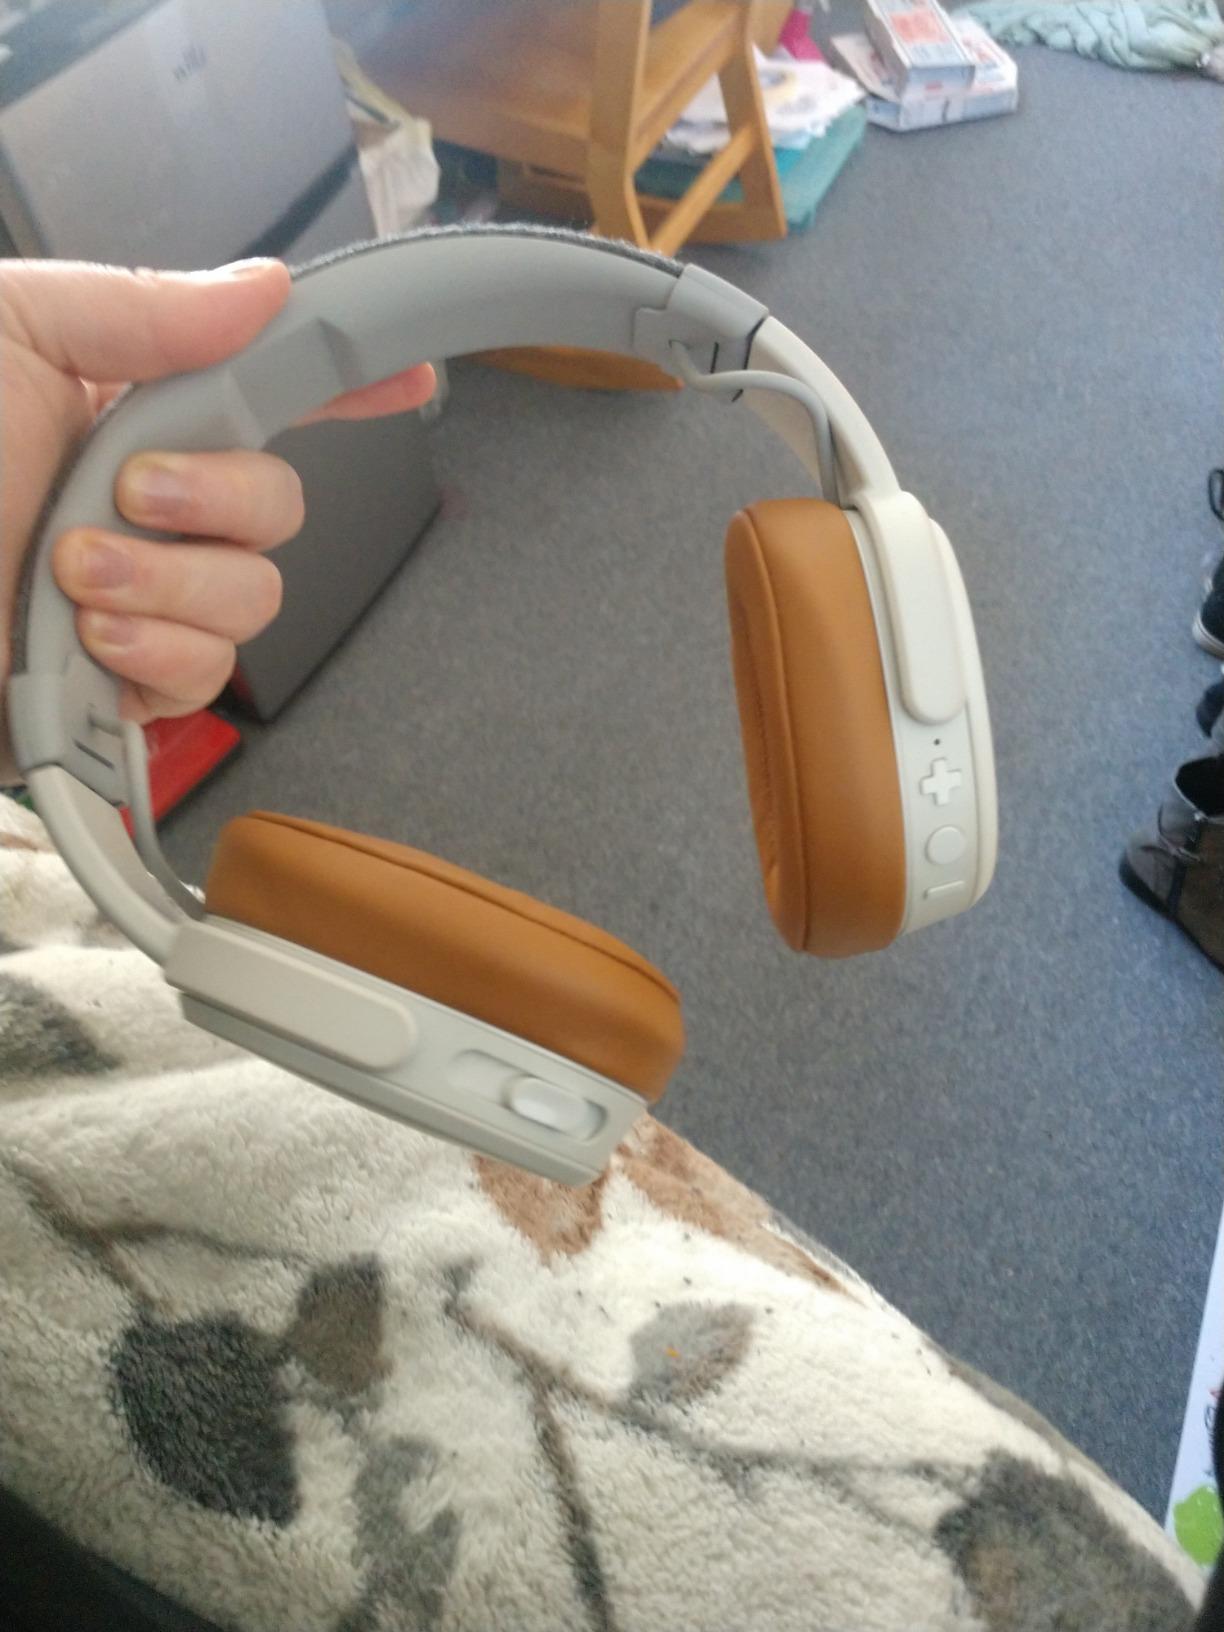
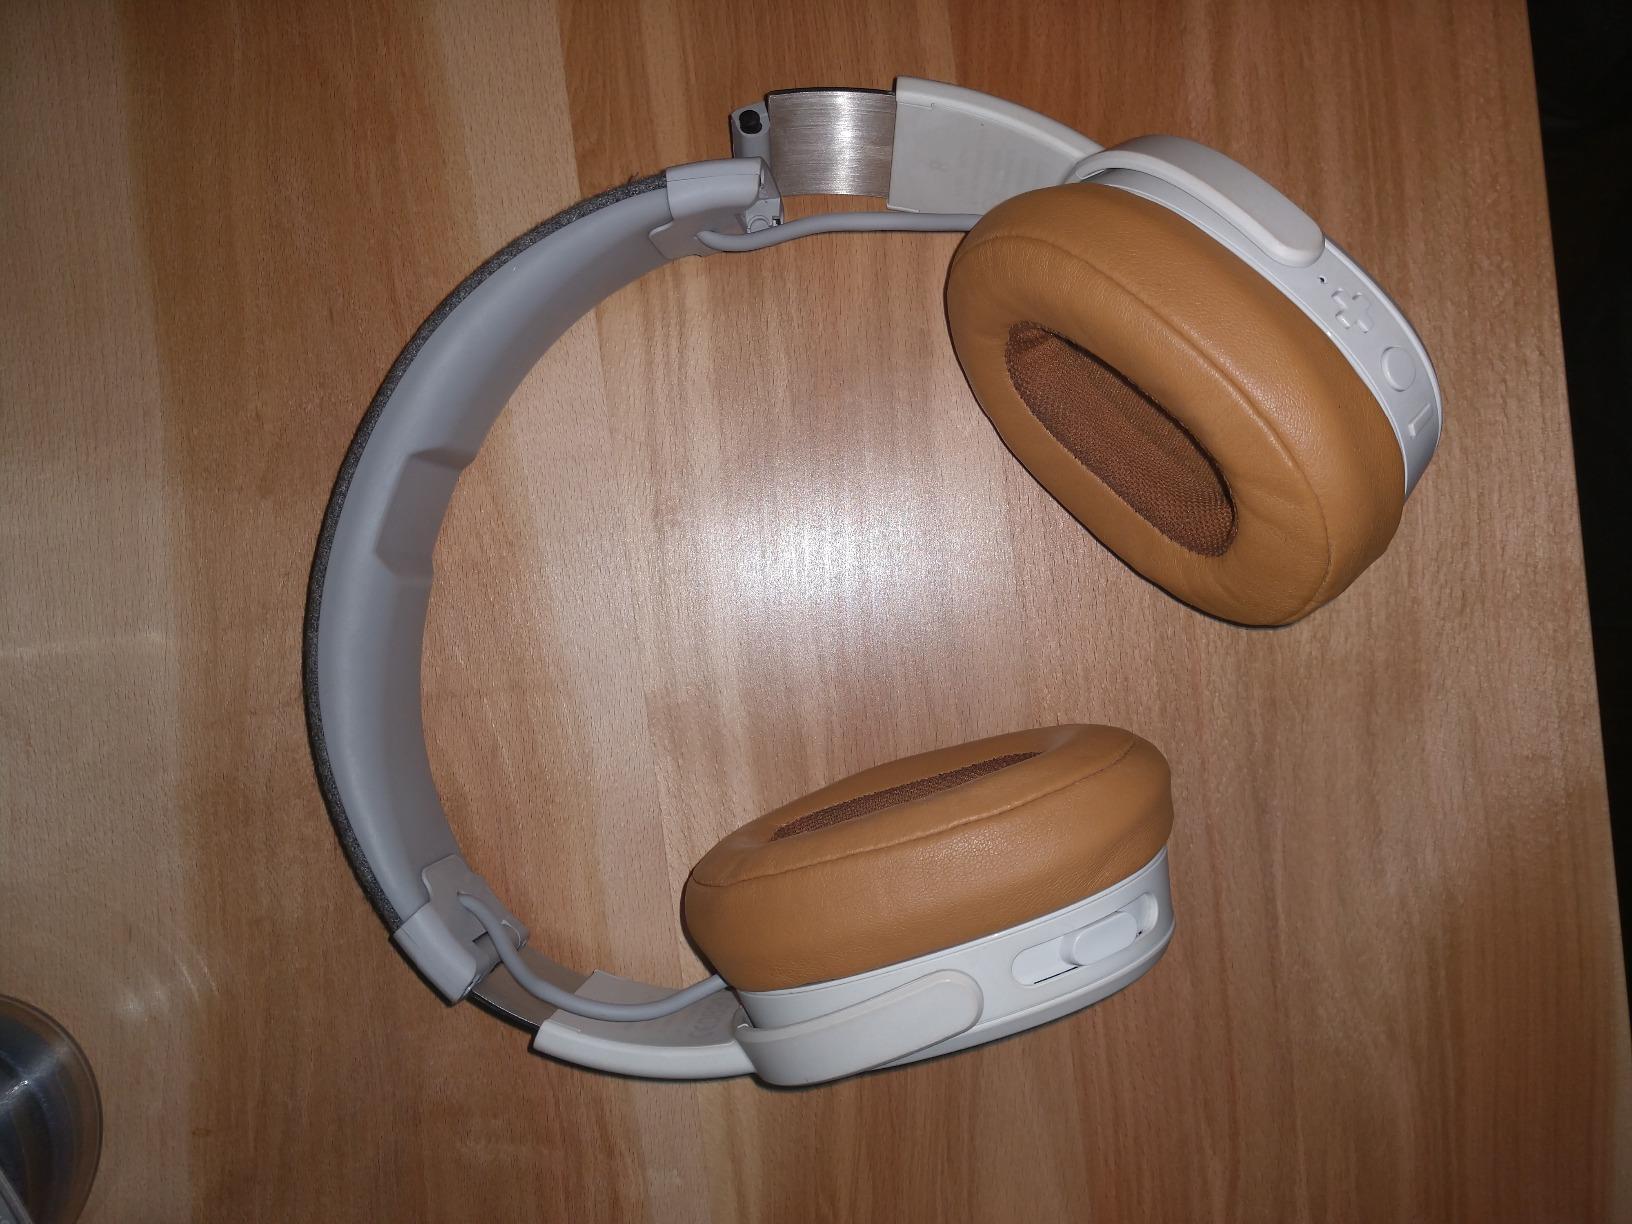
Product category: headphones
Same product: yes